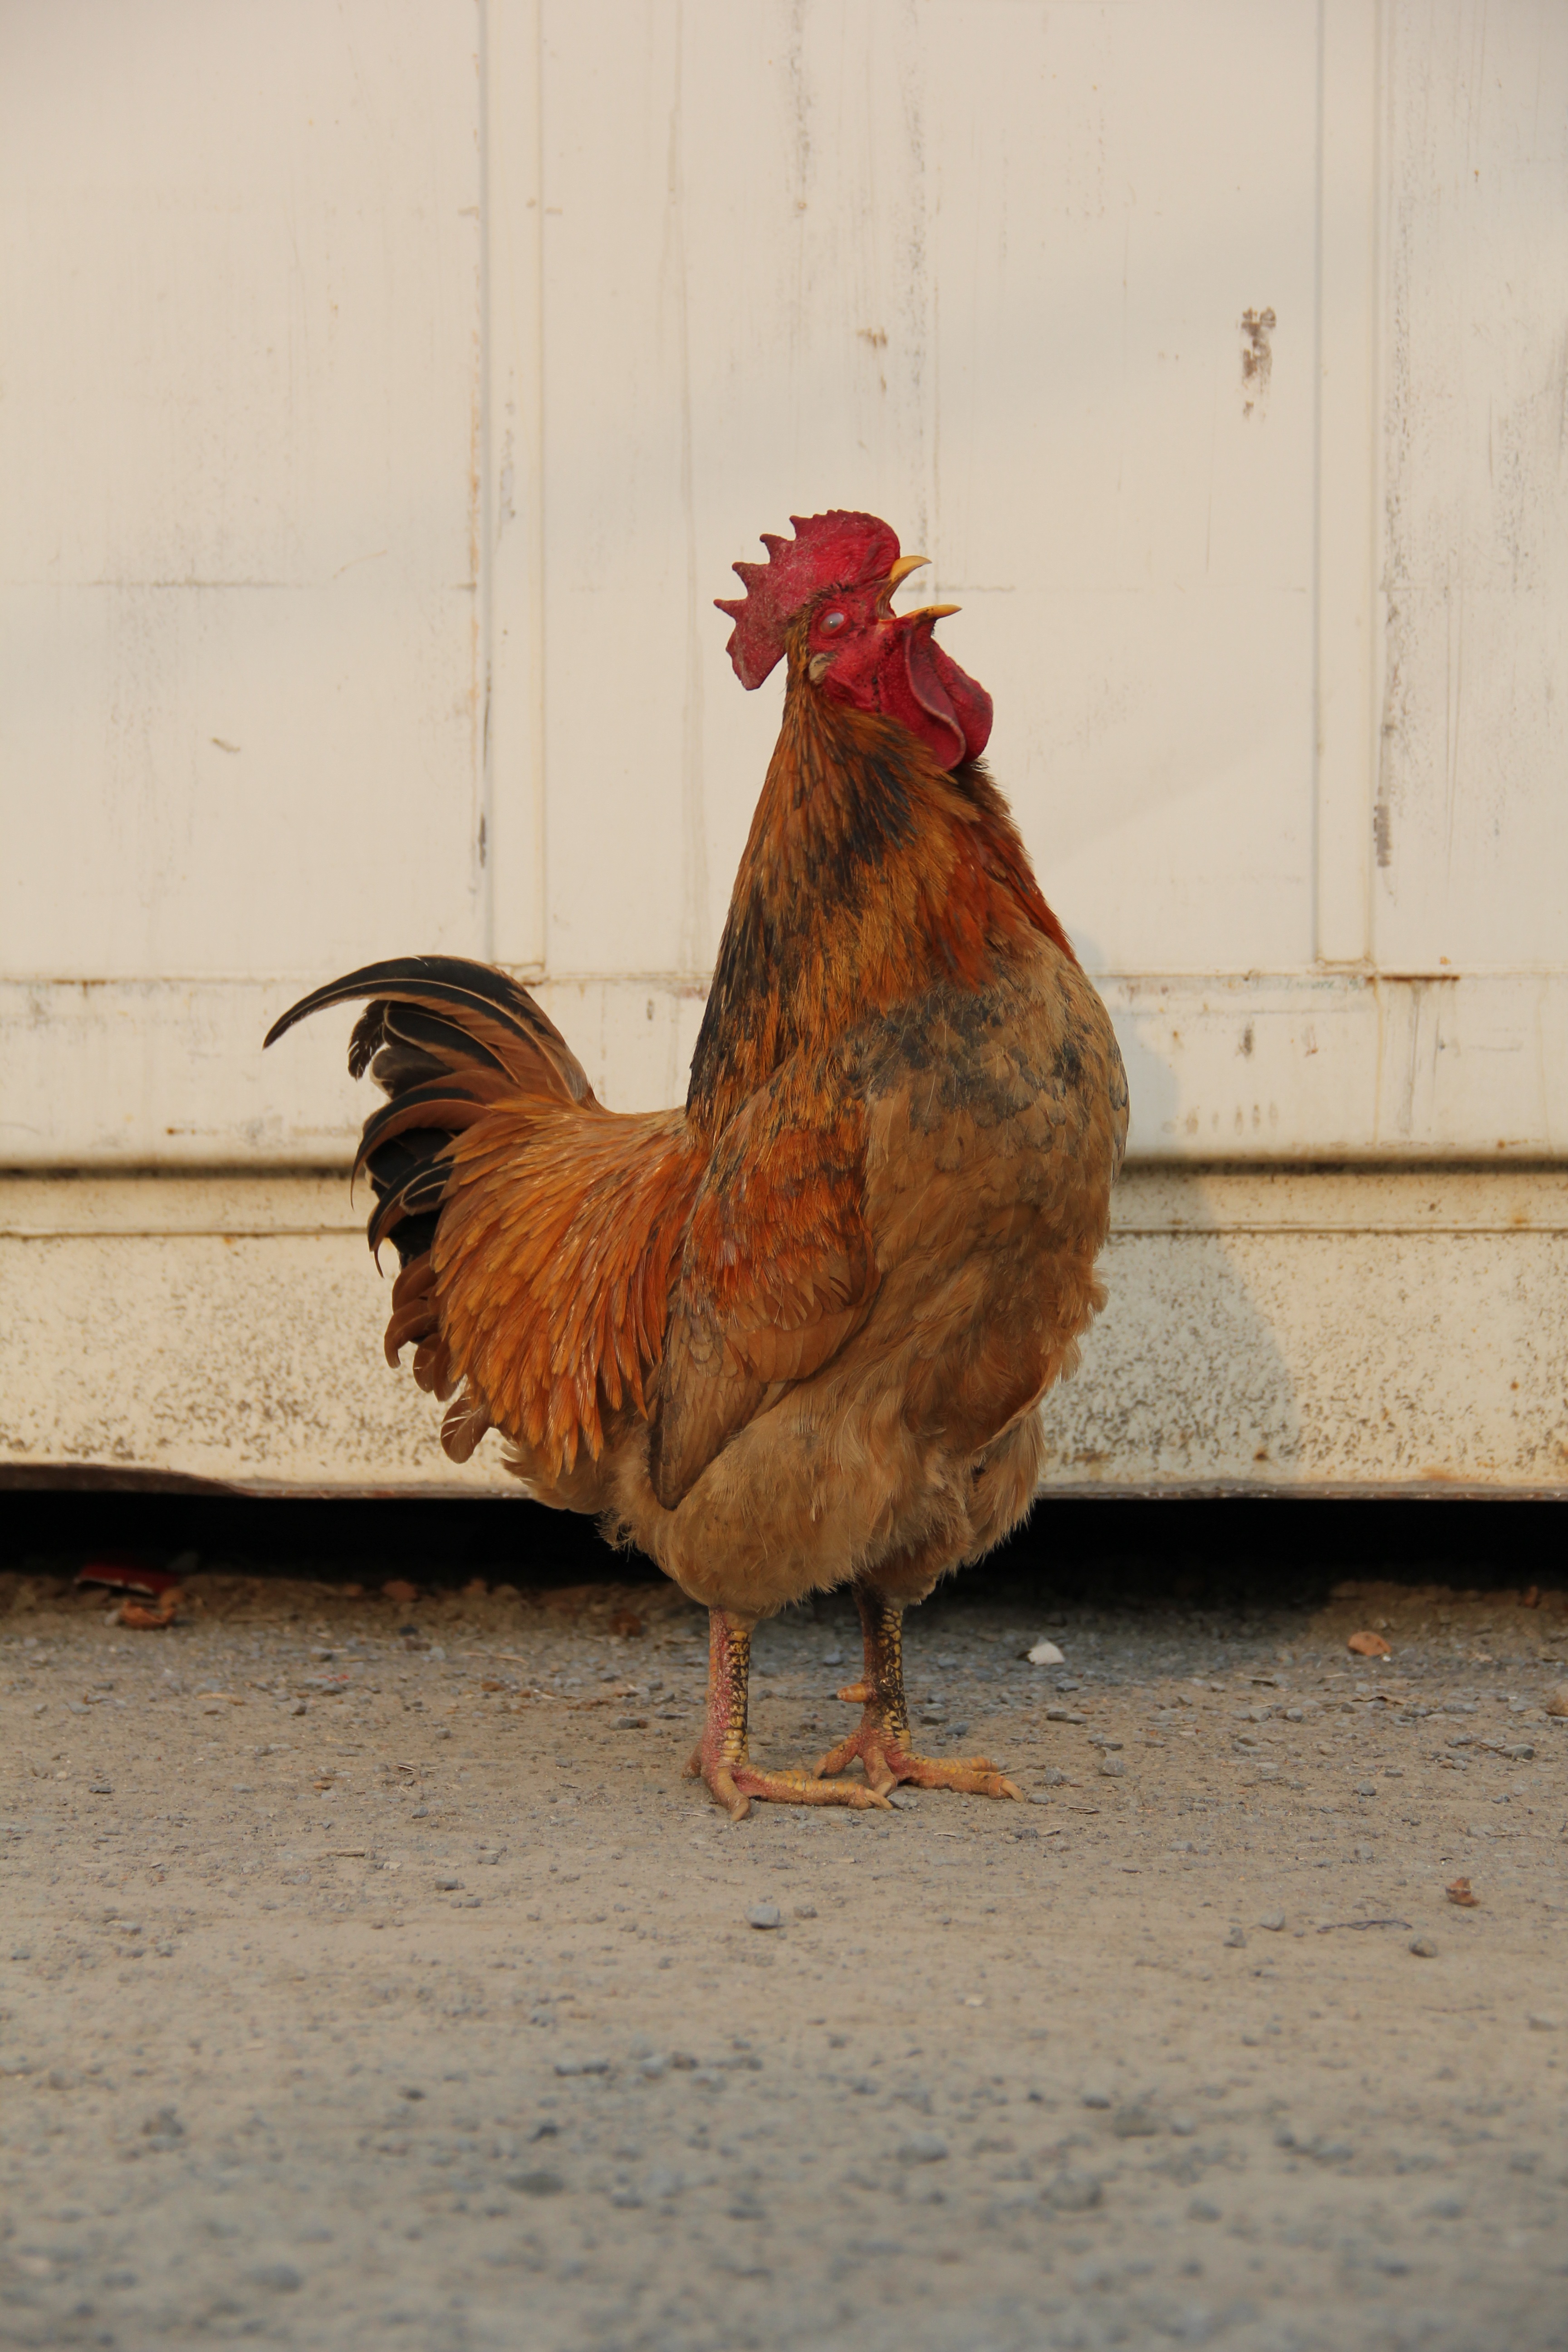
bird, wing, morning, beak, chicken, fowl, fauna, rooster, poultry, cock, tweet, galliformes, vertebrate, phasianidae, front of the house